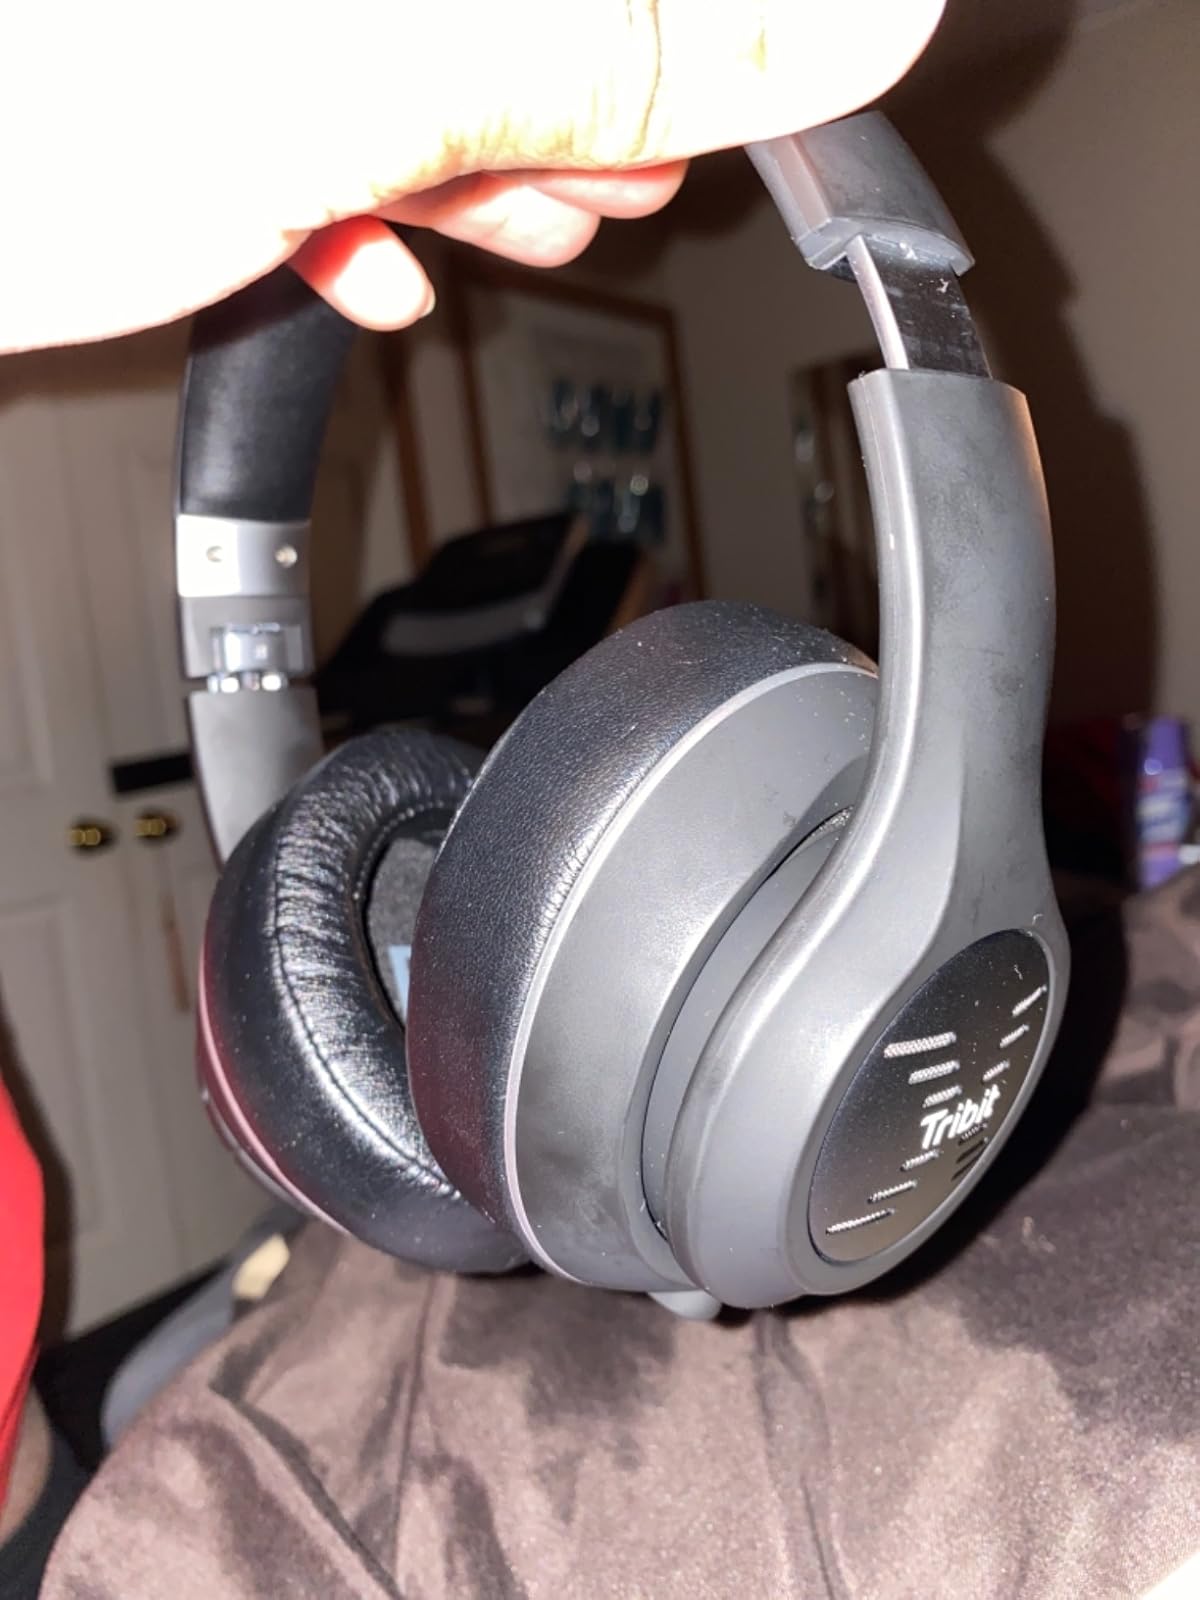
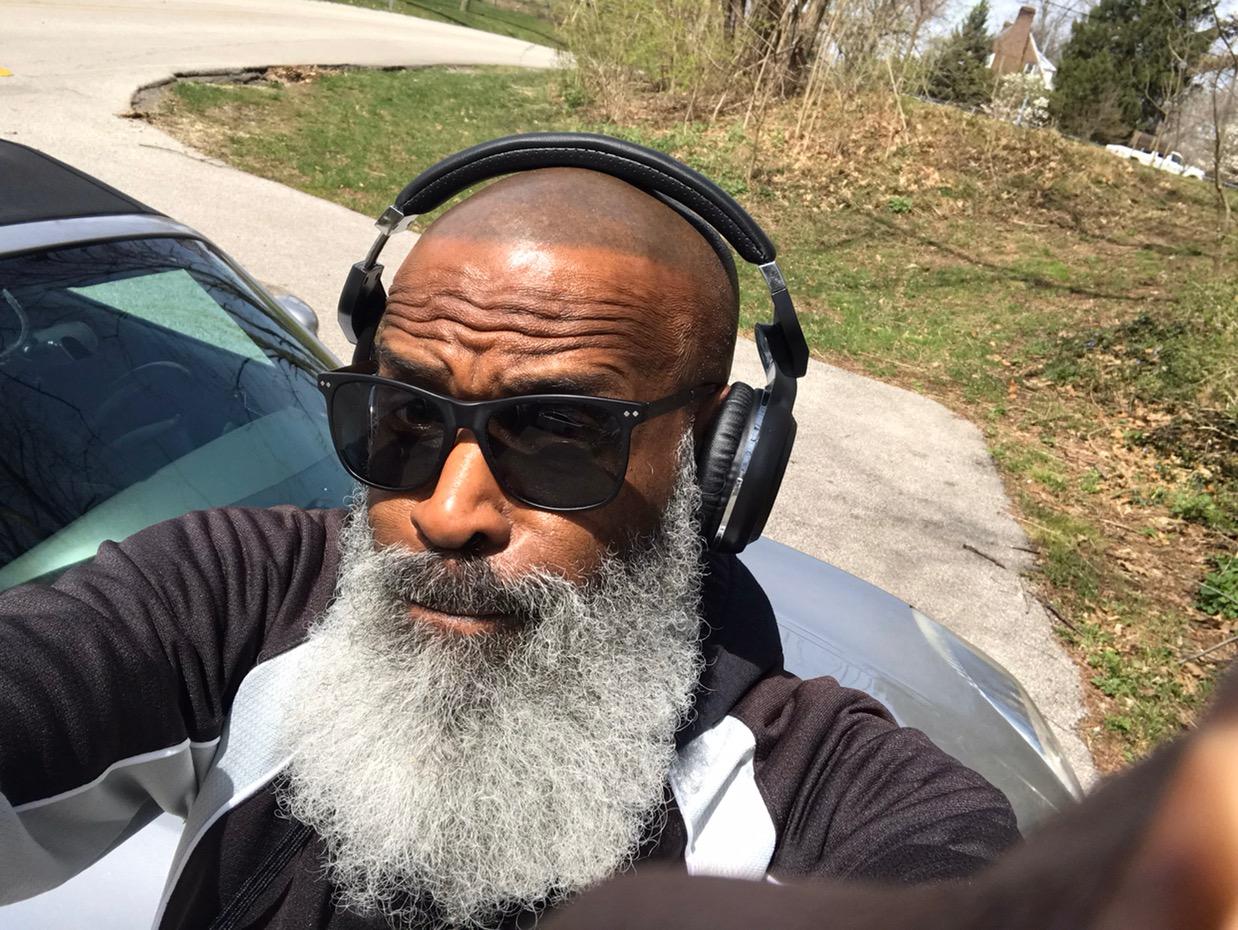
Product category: headphones
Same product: no